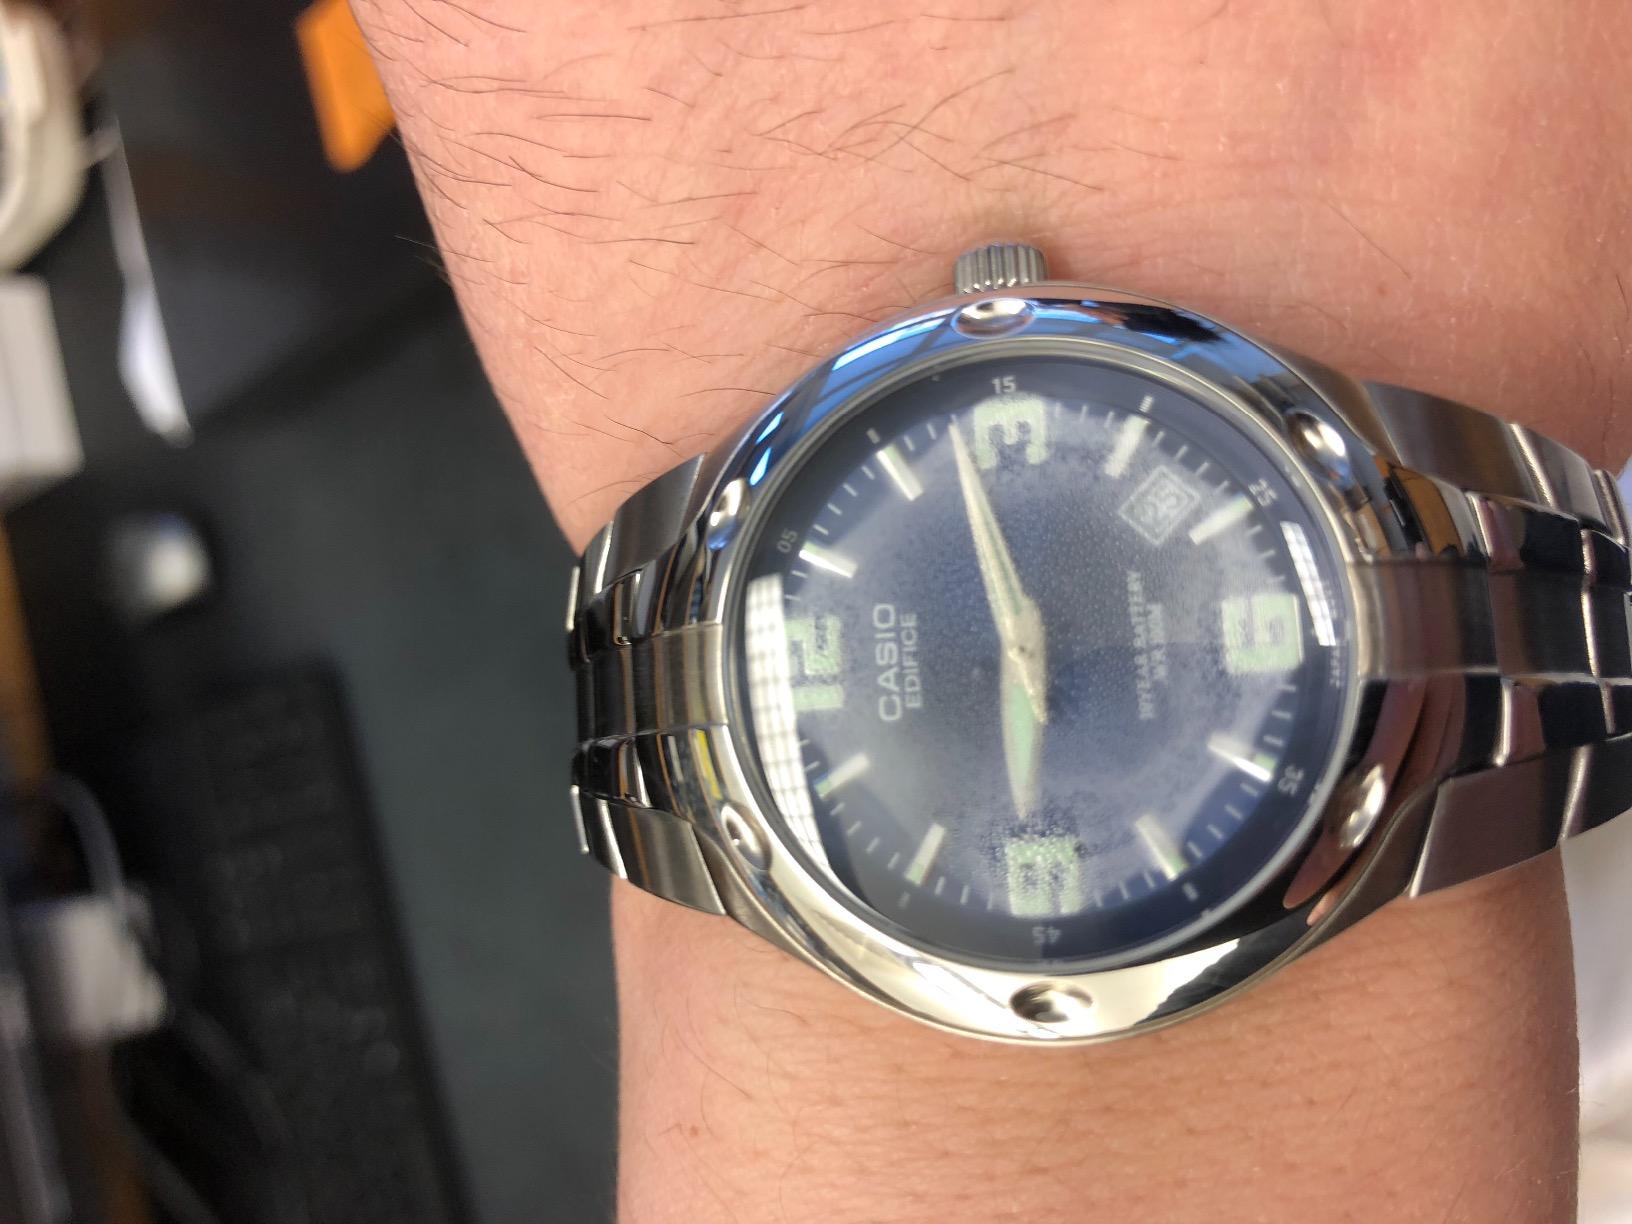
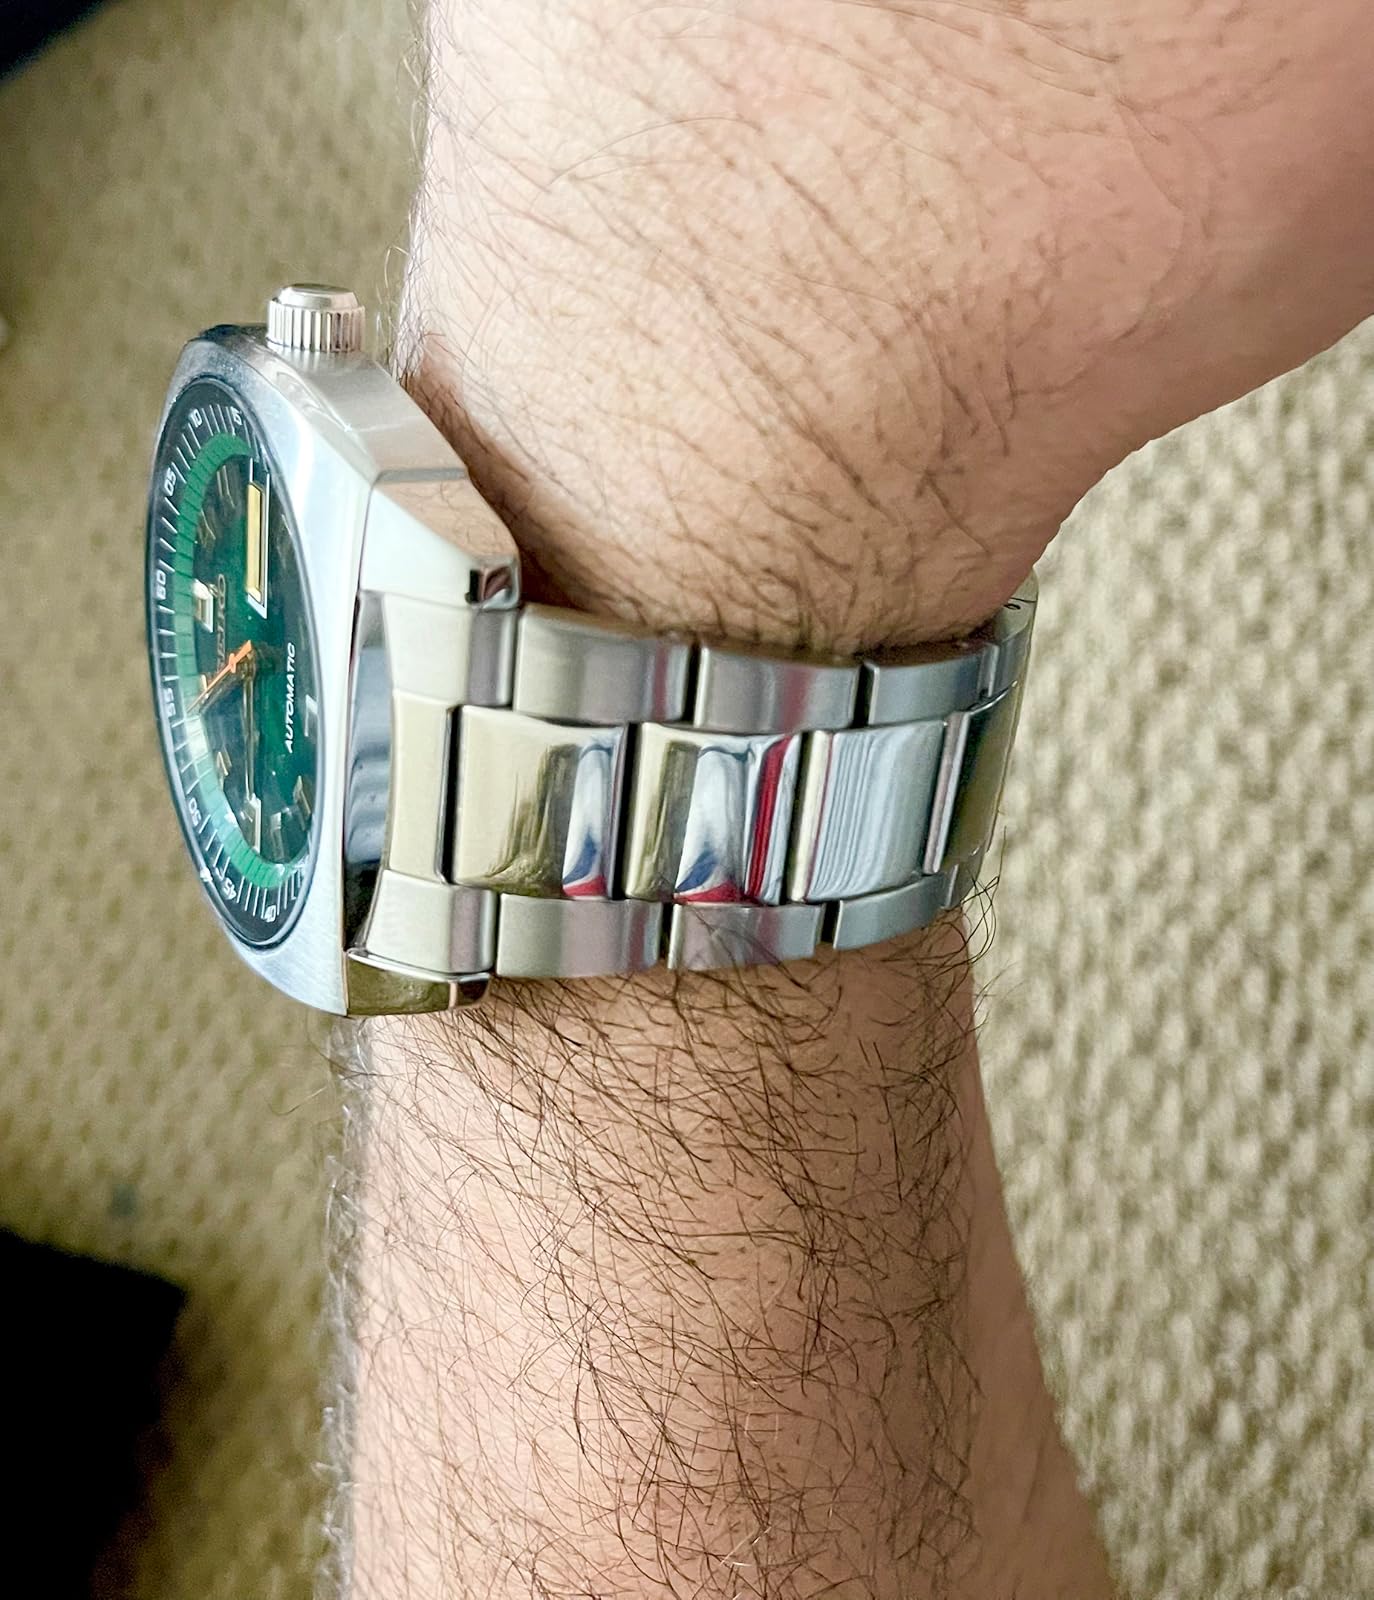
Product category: accessories_watch
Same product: no